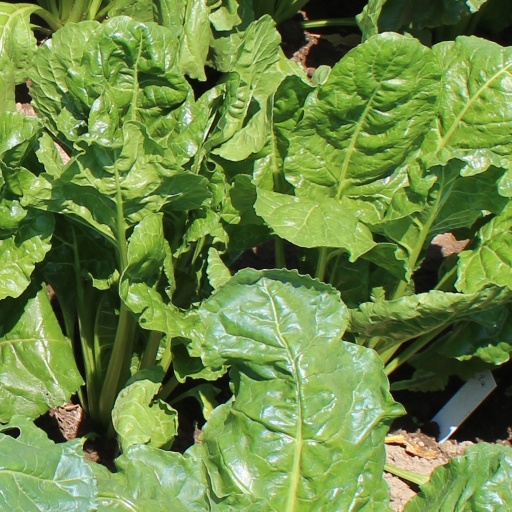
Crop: sugar beet